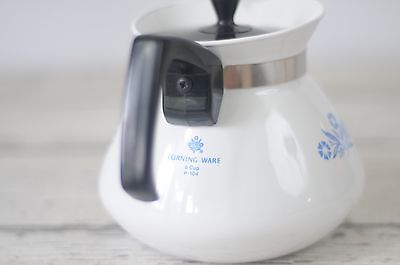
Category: kettle